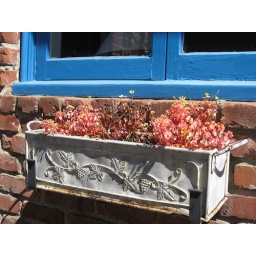
Oxalis in window box